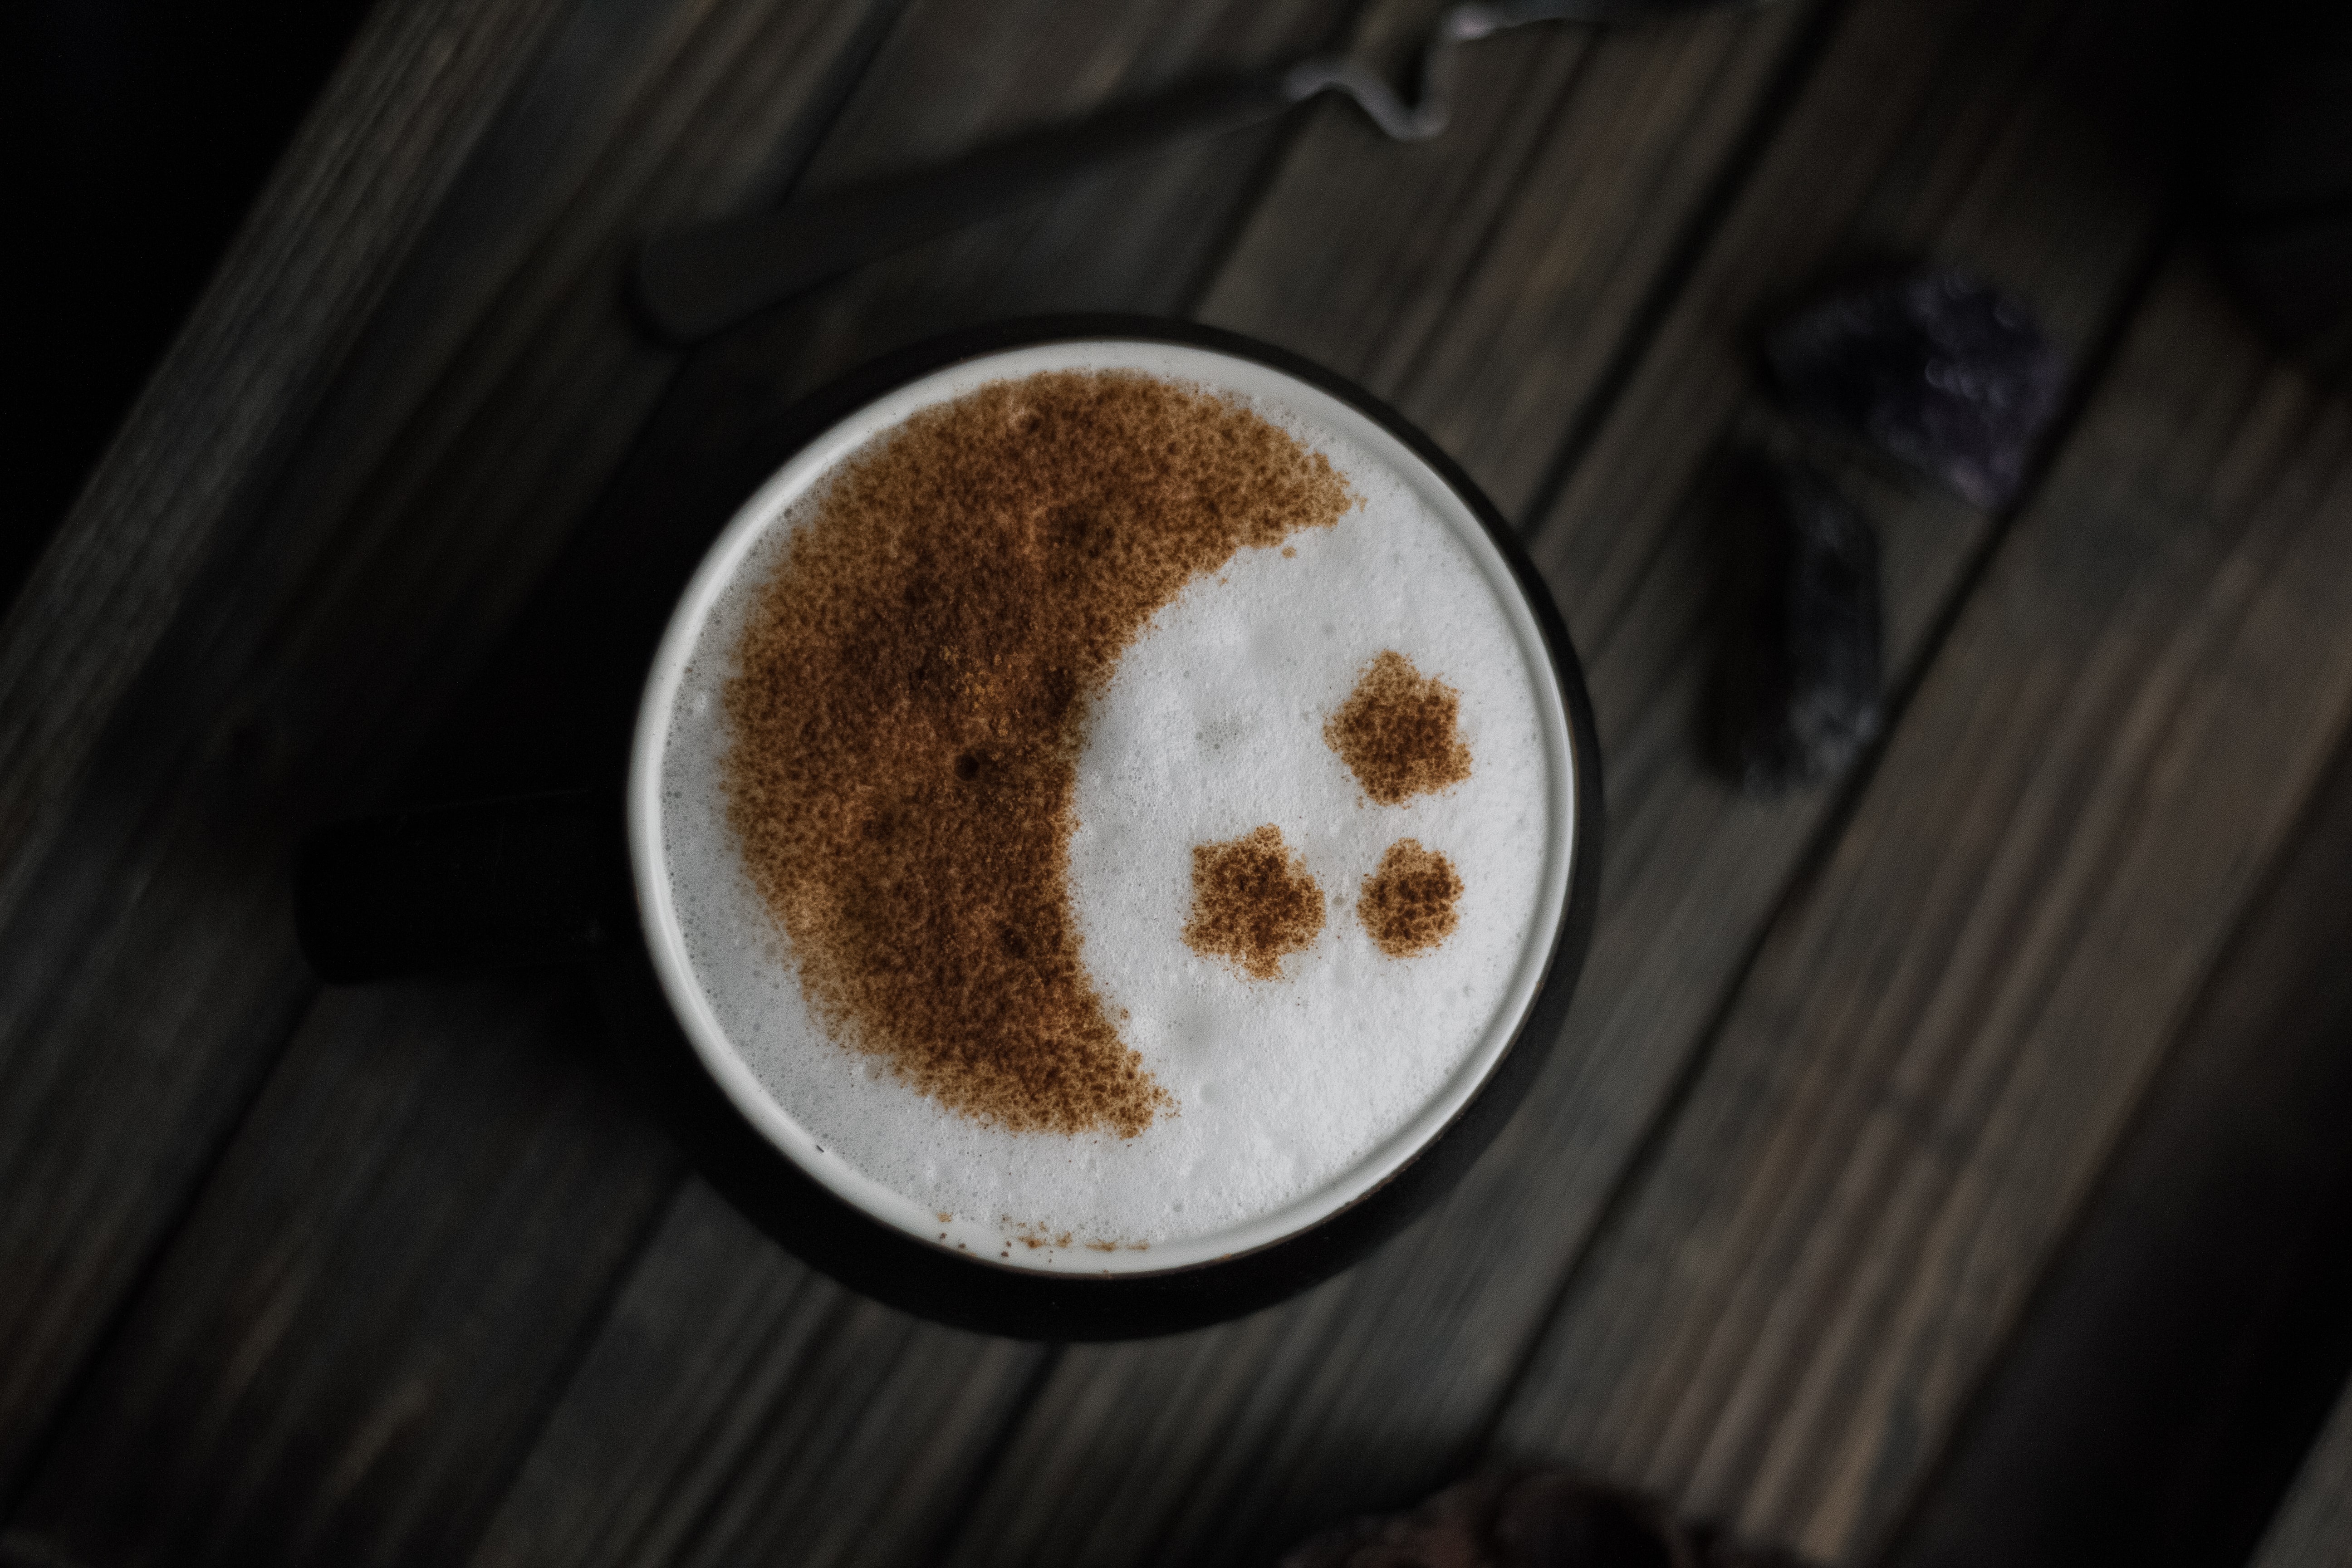
coffee, dark, halloween, food, tableware, drinkware, coffee cup, cup, ingredient, dishware, cuban espresso, serveware, Single origin coffee, espresso, cuisine, recipe, dish, drink, wood, coffee milk, tea, saucer, Java coffee, cappuccino, white coffee, Coffee substitute, Espressino, circle, caff macchiato, wiener melange, flat white, Bajigur, sweetness, ristretto, Milk punch, fur, non alcoholic beverage, marocchino, yuanyang, seasoning, hardwood, instant coffee, plate, dandelion coffee, ipoh white coffee, mocaccino, stimulant